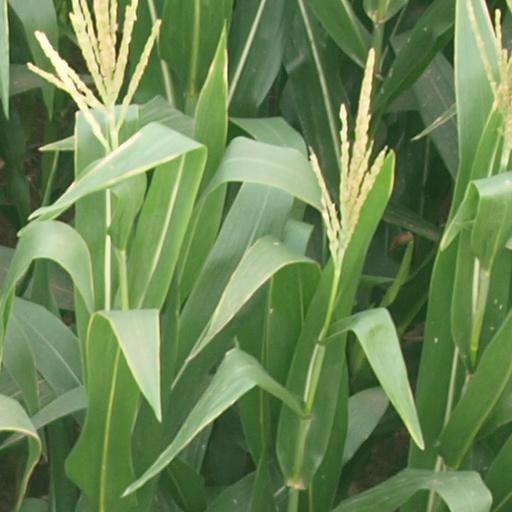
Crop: maize; corn